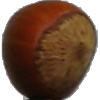
Label: Nut Forest 1